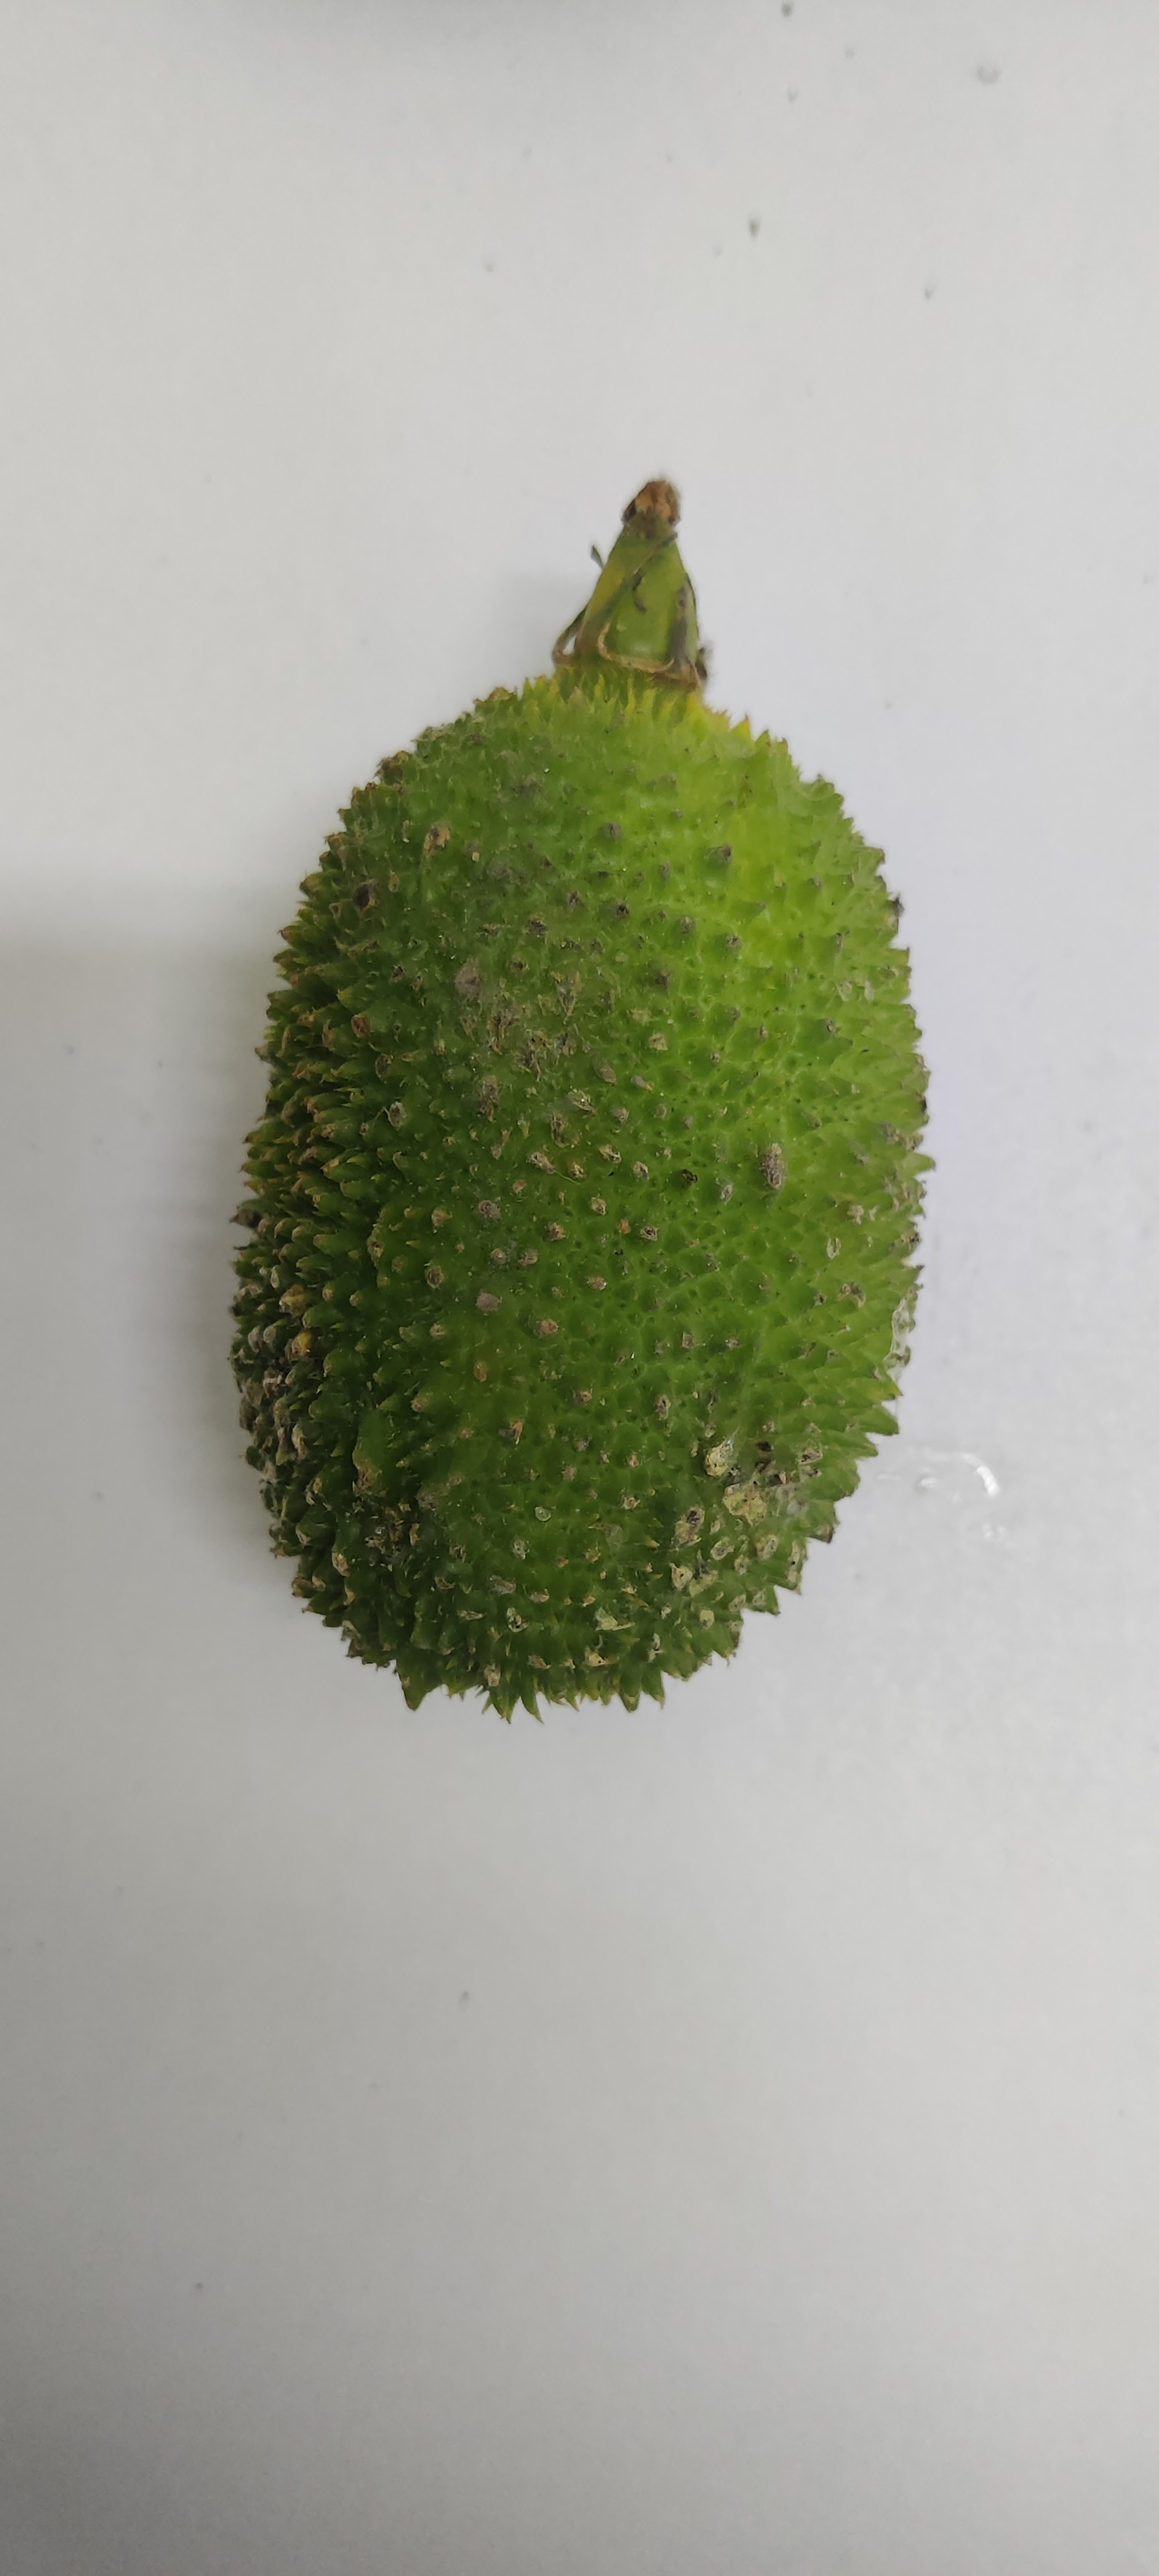
Crop: Spiny Gourd
Condition: Severely Damaged